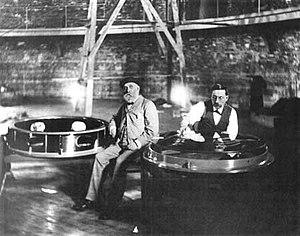
Alvan Graham Clark, né à Fall River dans le Massachusetts, était un astronome et un fabricant d'optique américain. Il était le fils d'Alvan Clark. En 1862, alors qu'il testait la nouvelle lunette de l'observatoire Dearborn de l'université Northwestern à Evanston, de diamètre 18 pouces, il découvrit Sirius B, compagne de 8ᵉ magnitude de Sirius qui est la première naine blanche découverte.